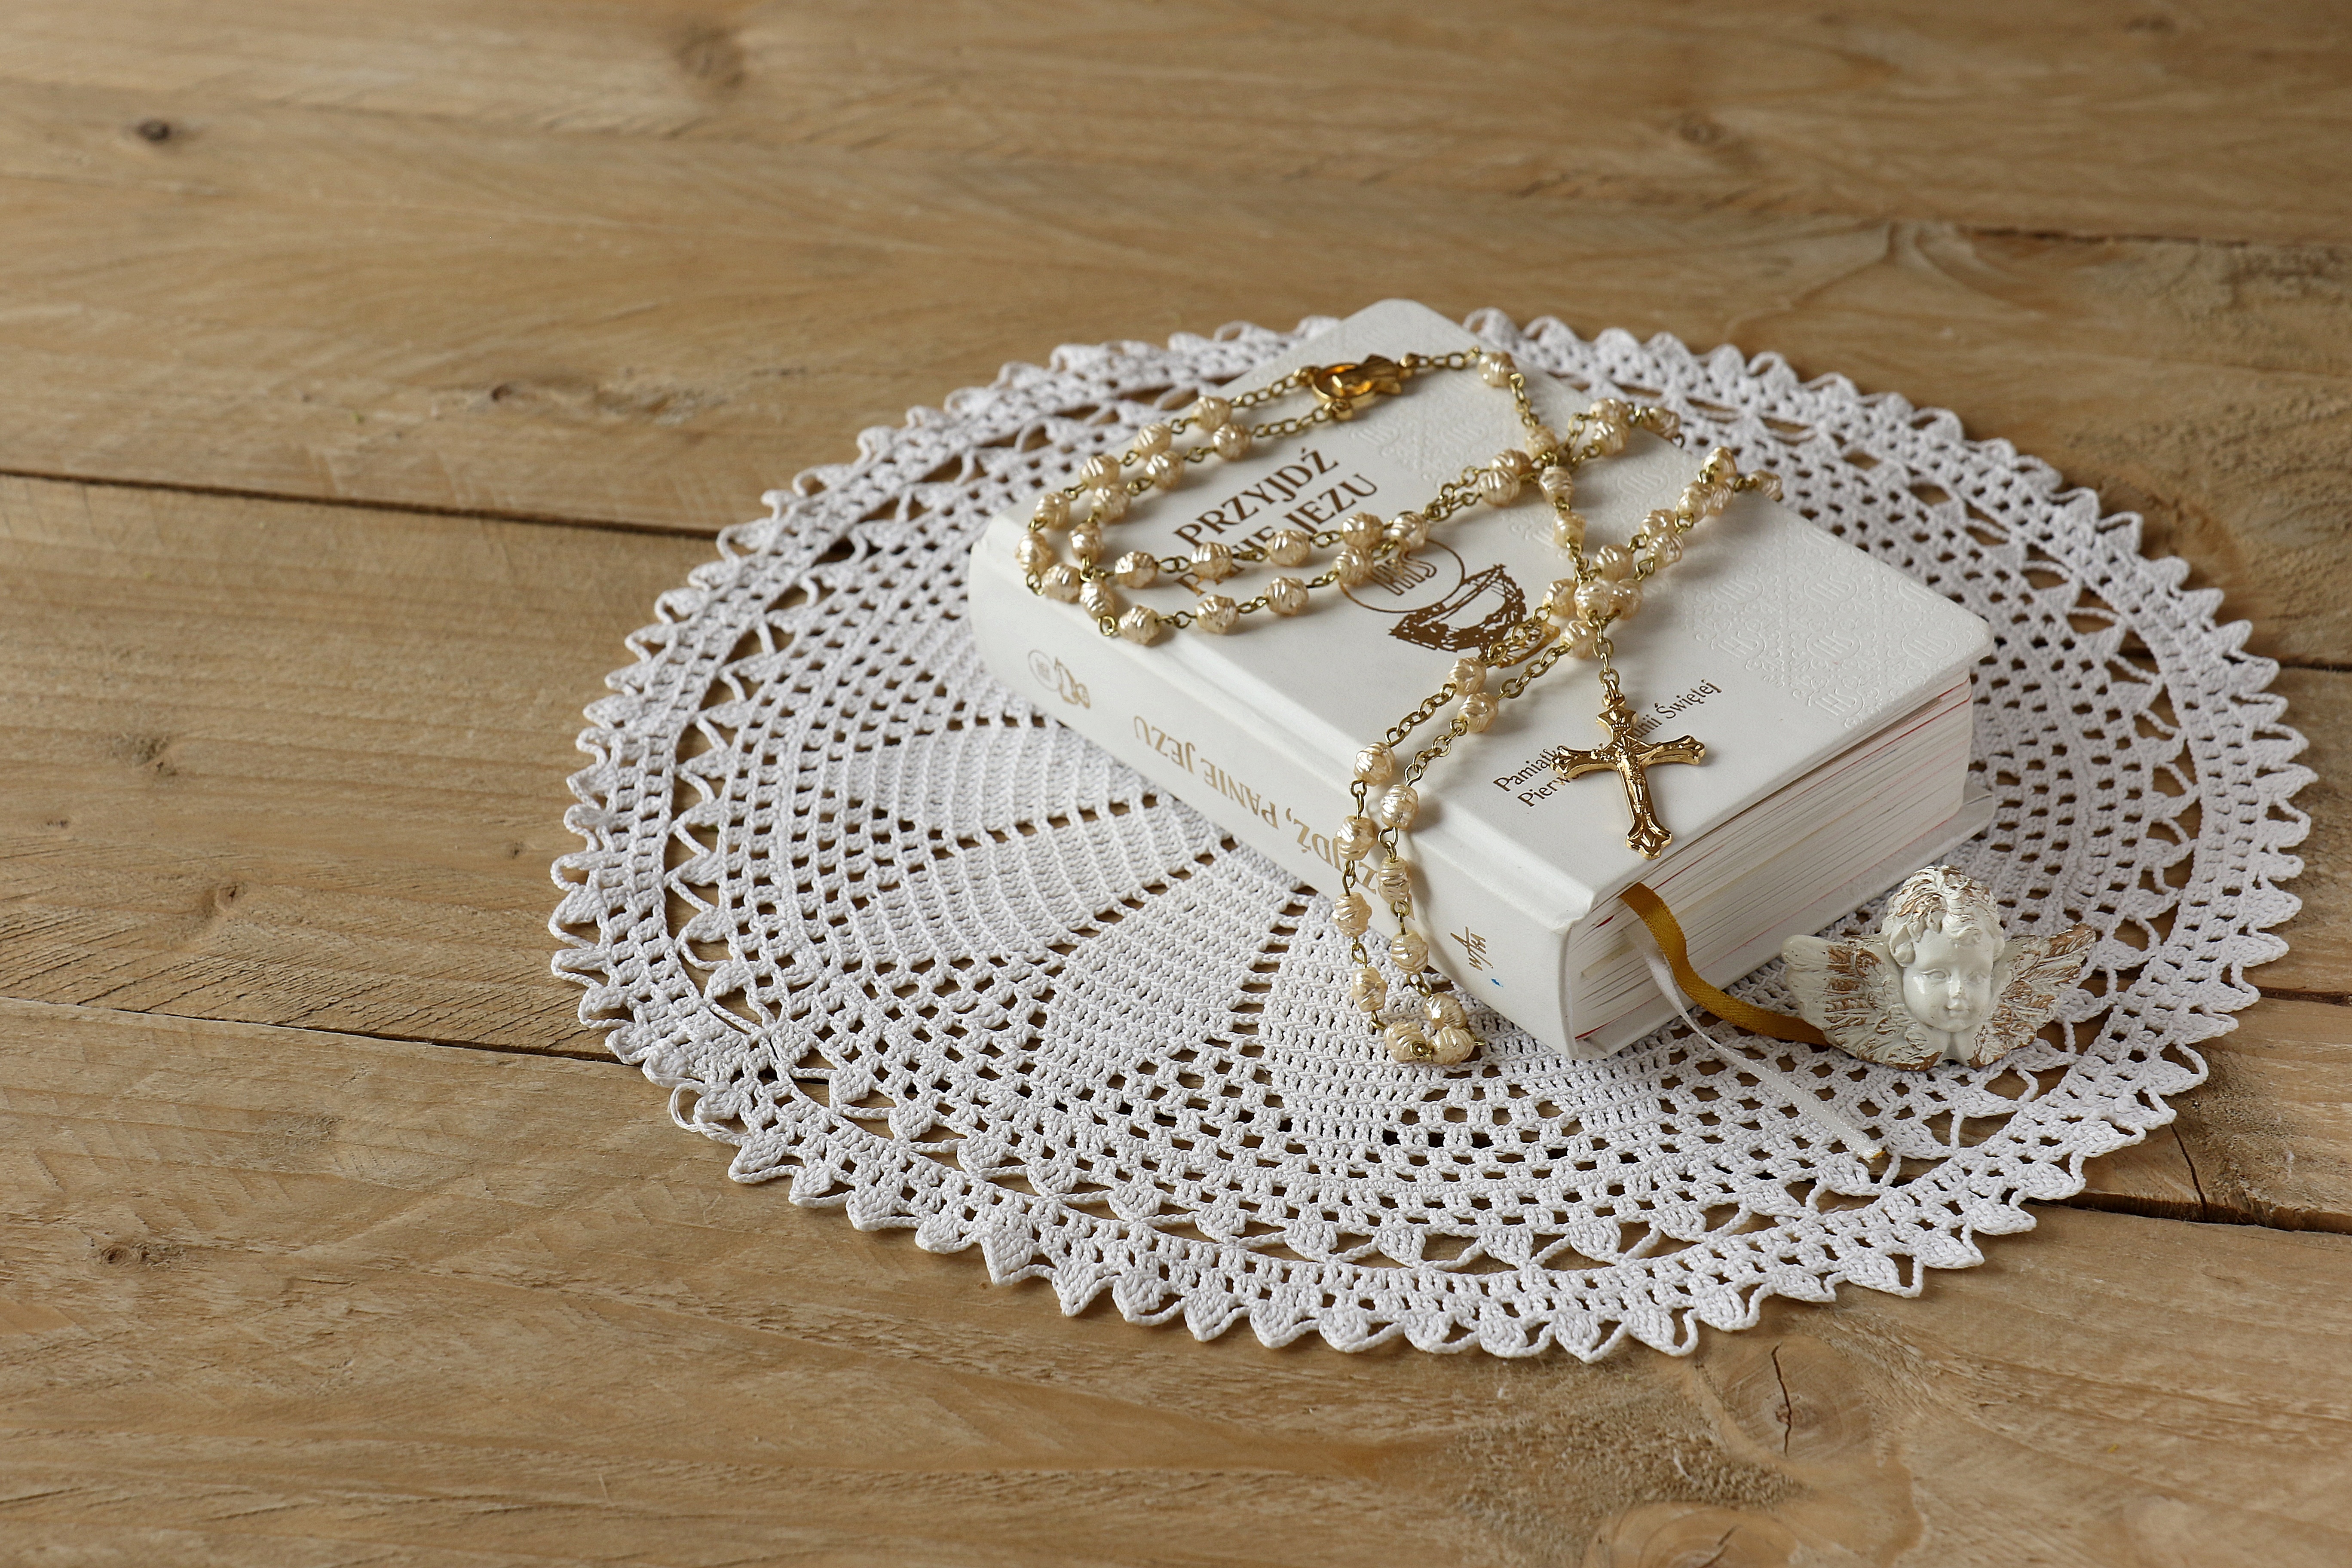
chain, lace, religion, cross, material, circle, pray, necklace, jewellery, crochet, textile, catholic, angel, art, faith, prayer, christianity, sacrament, communion, booklet, the rosary, catholics, doily, fashion accessory